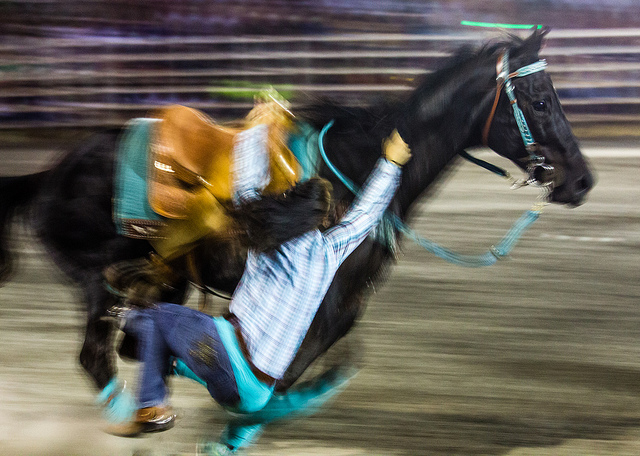
user: Given an image and a question. Answer the question in a short answer. Question: How long does this animal live? Short Answer:
assistant: 20 years